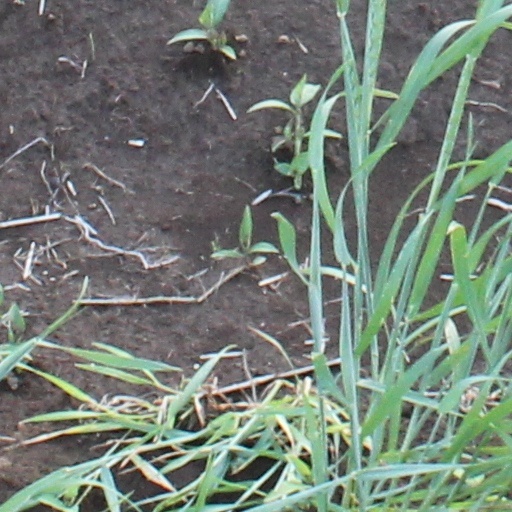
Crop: wheat